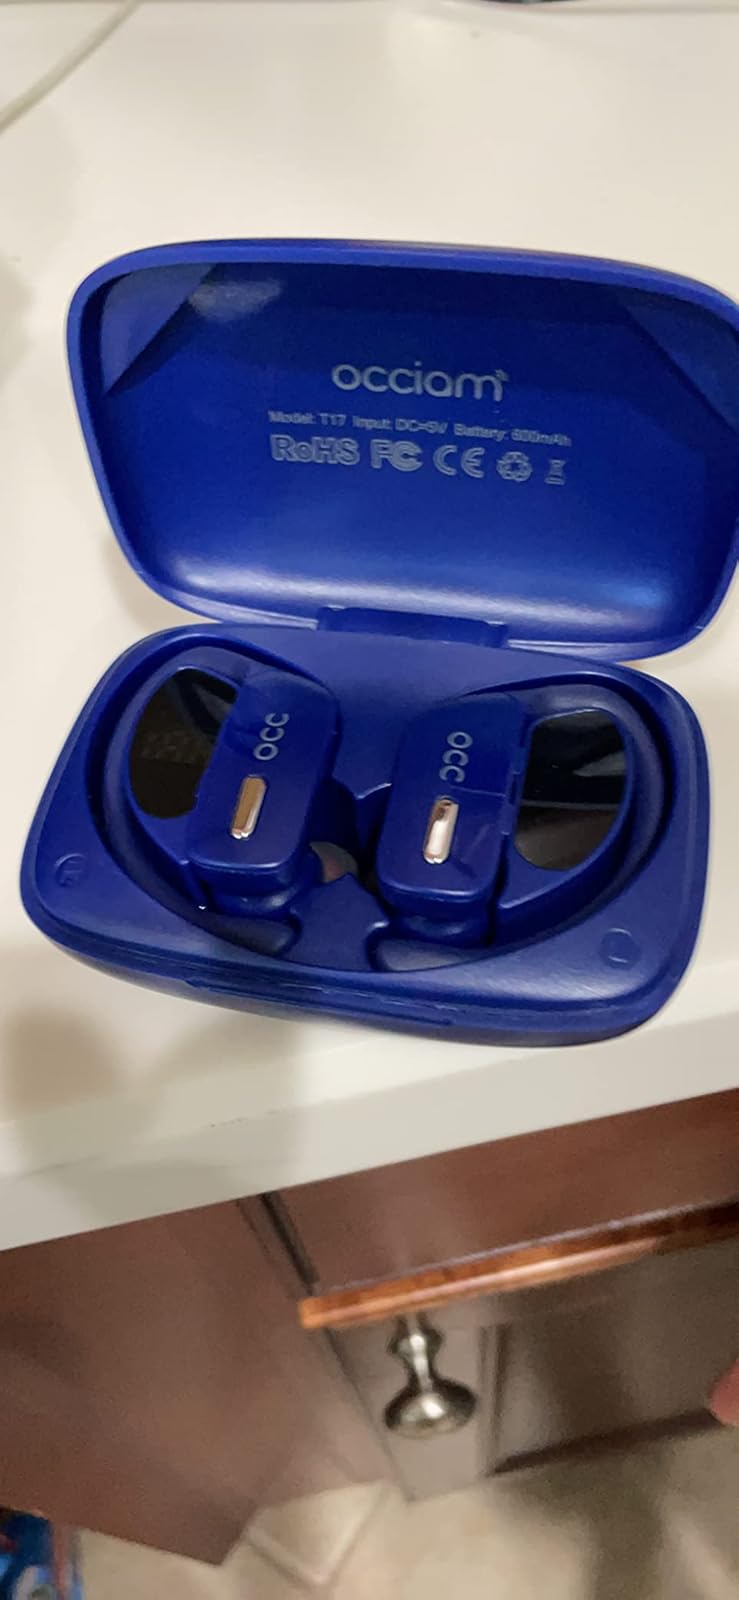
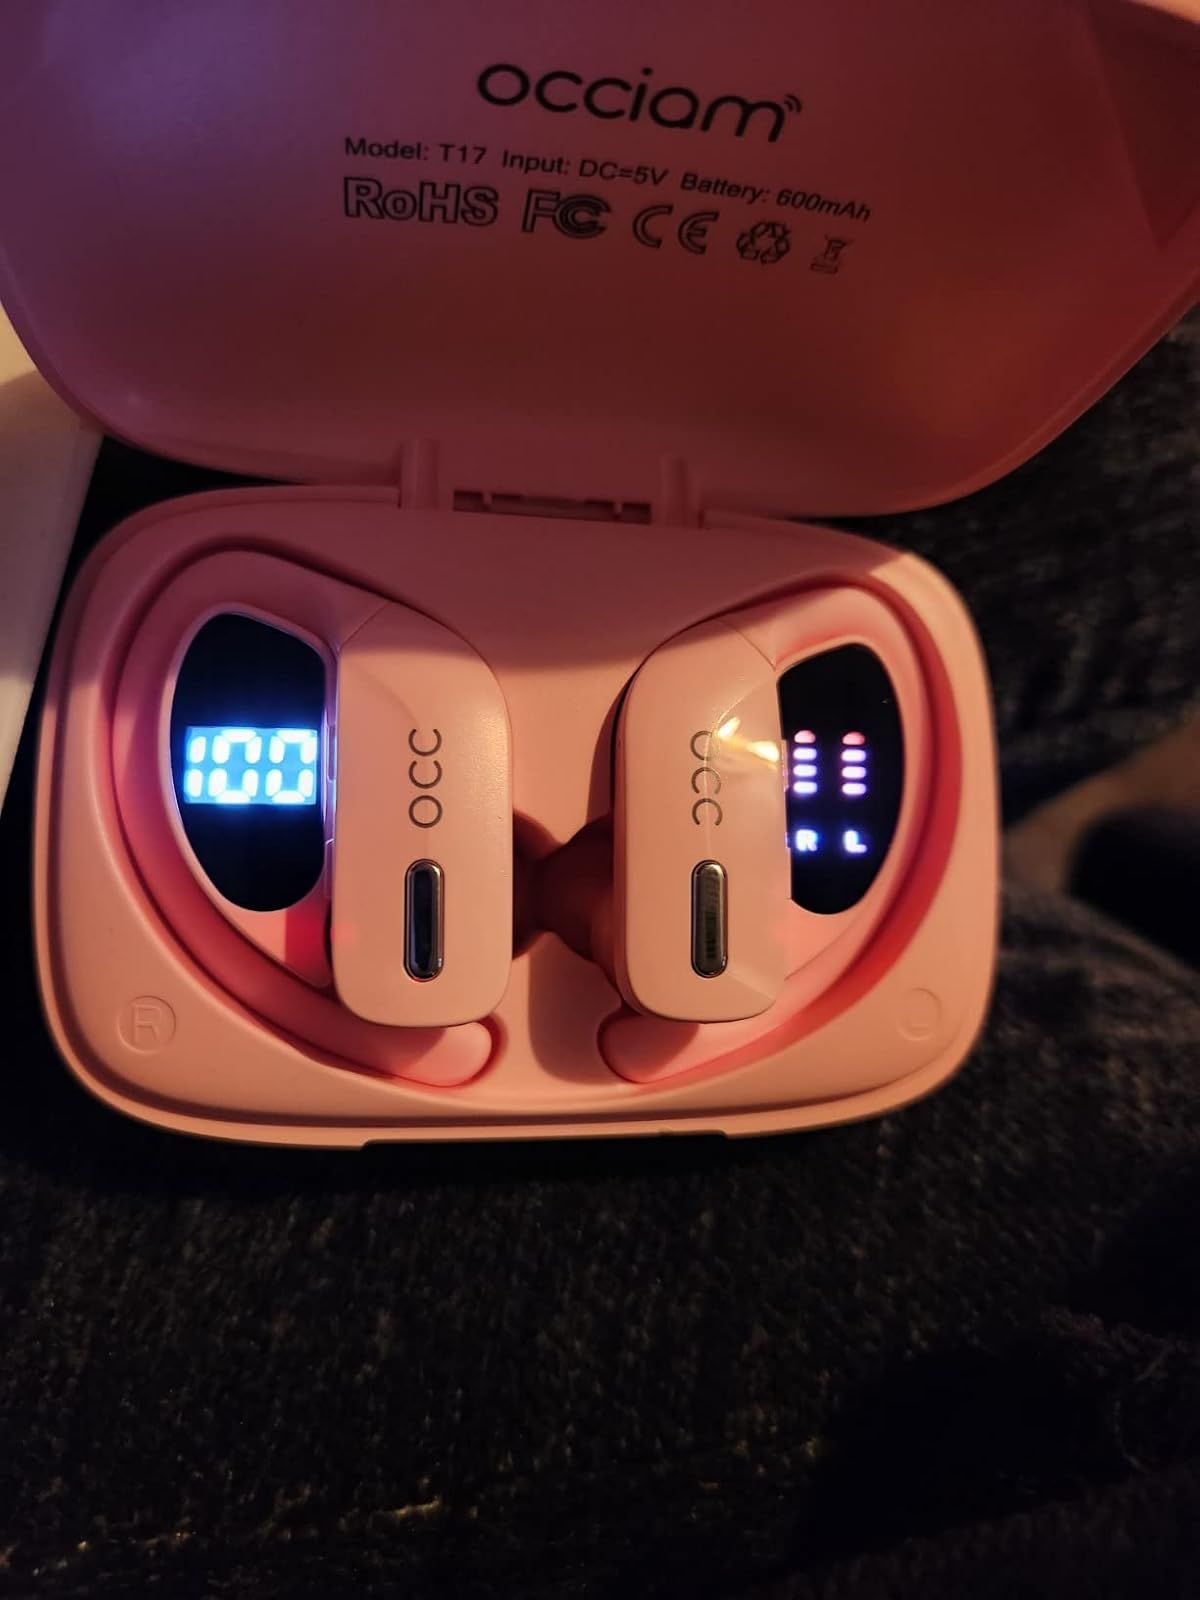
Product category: earbuds
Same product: no